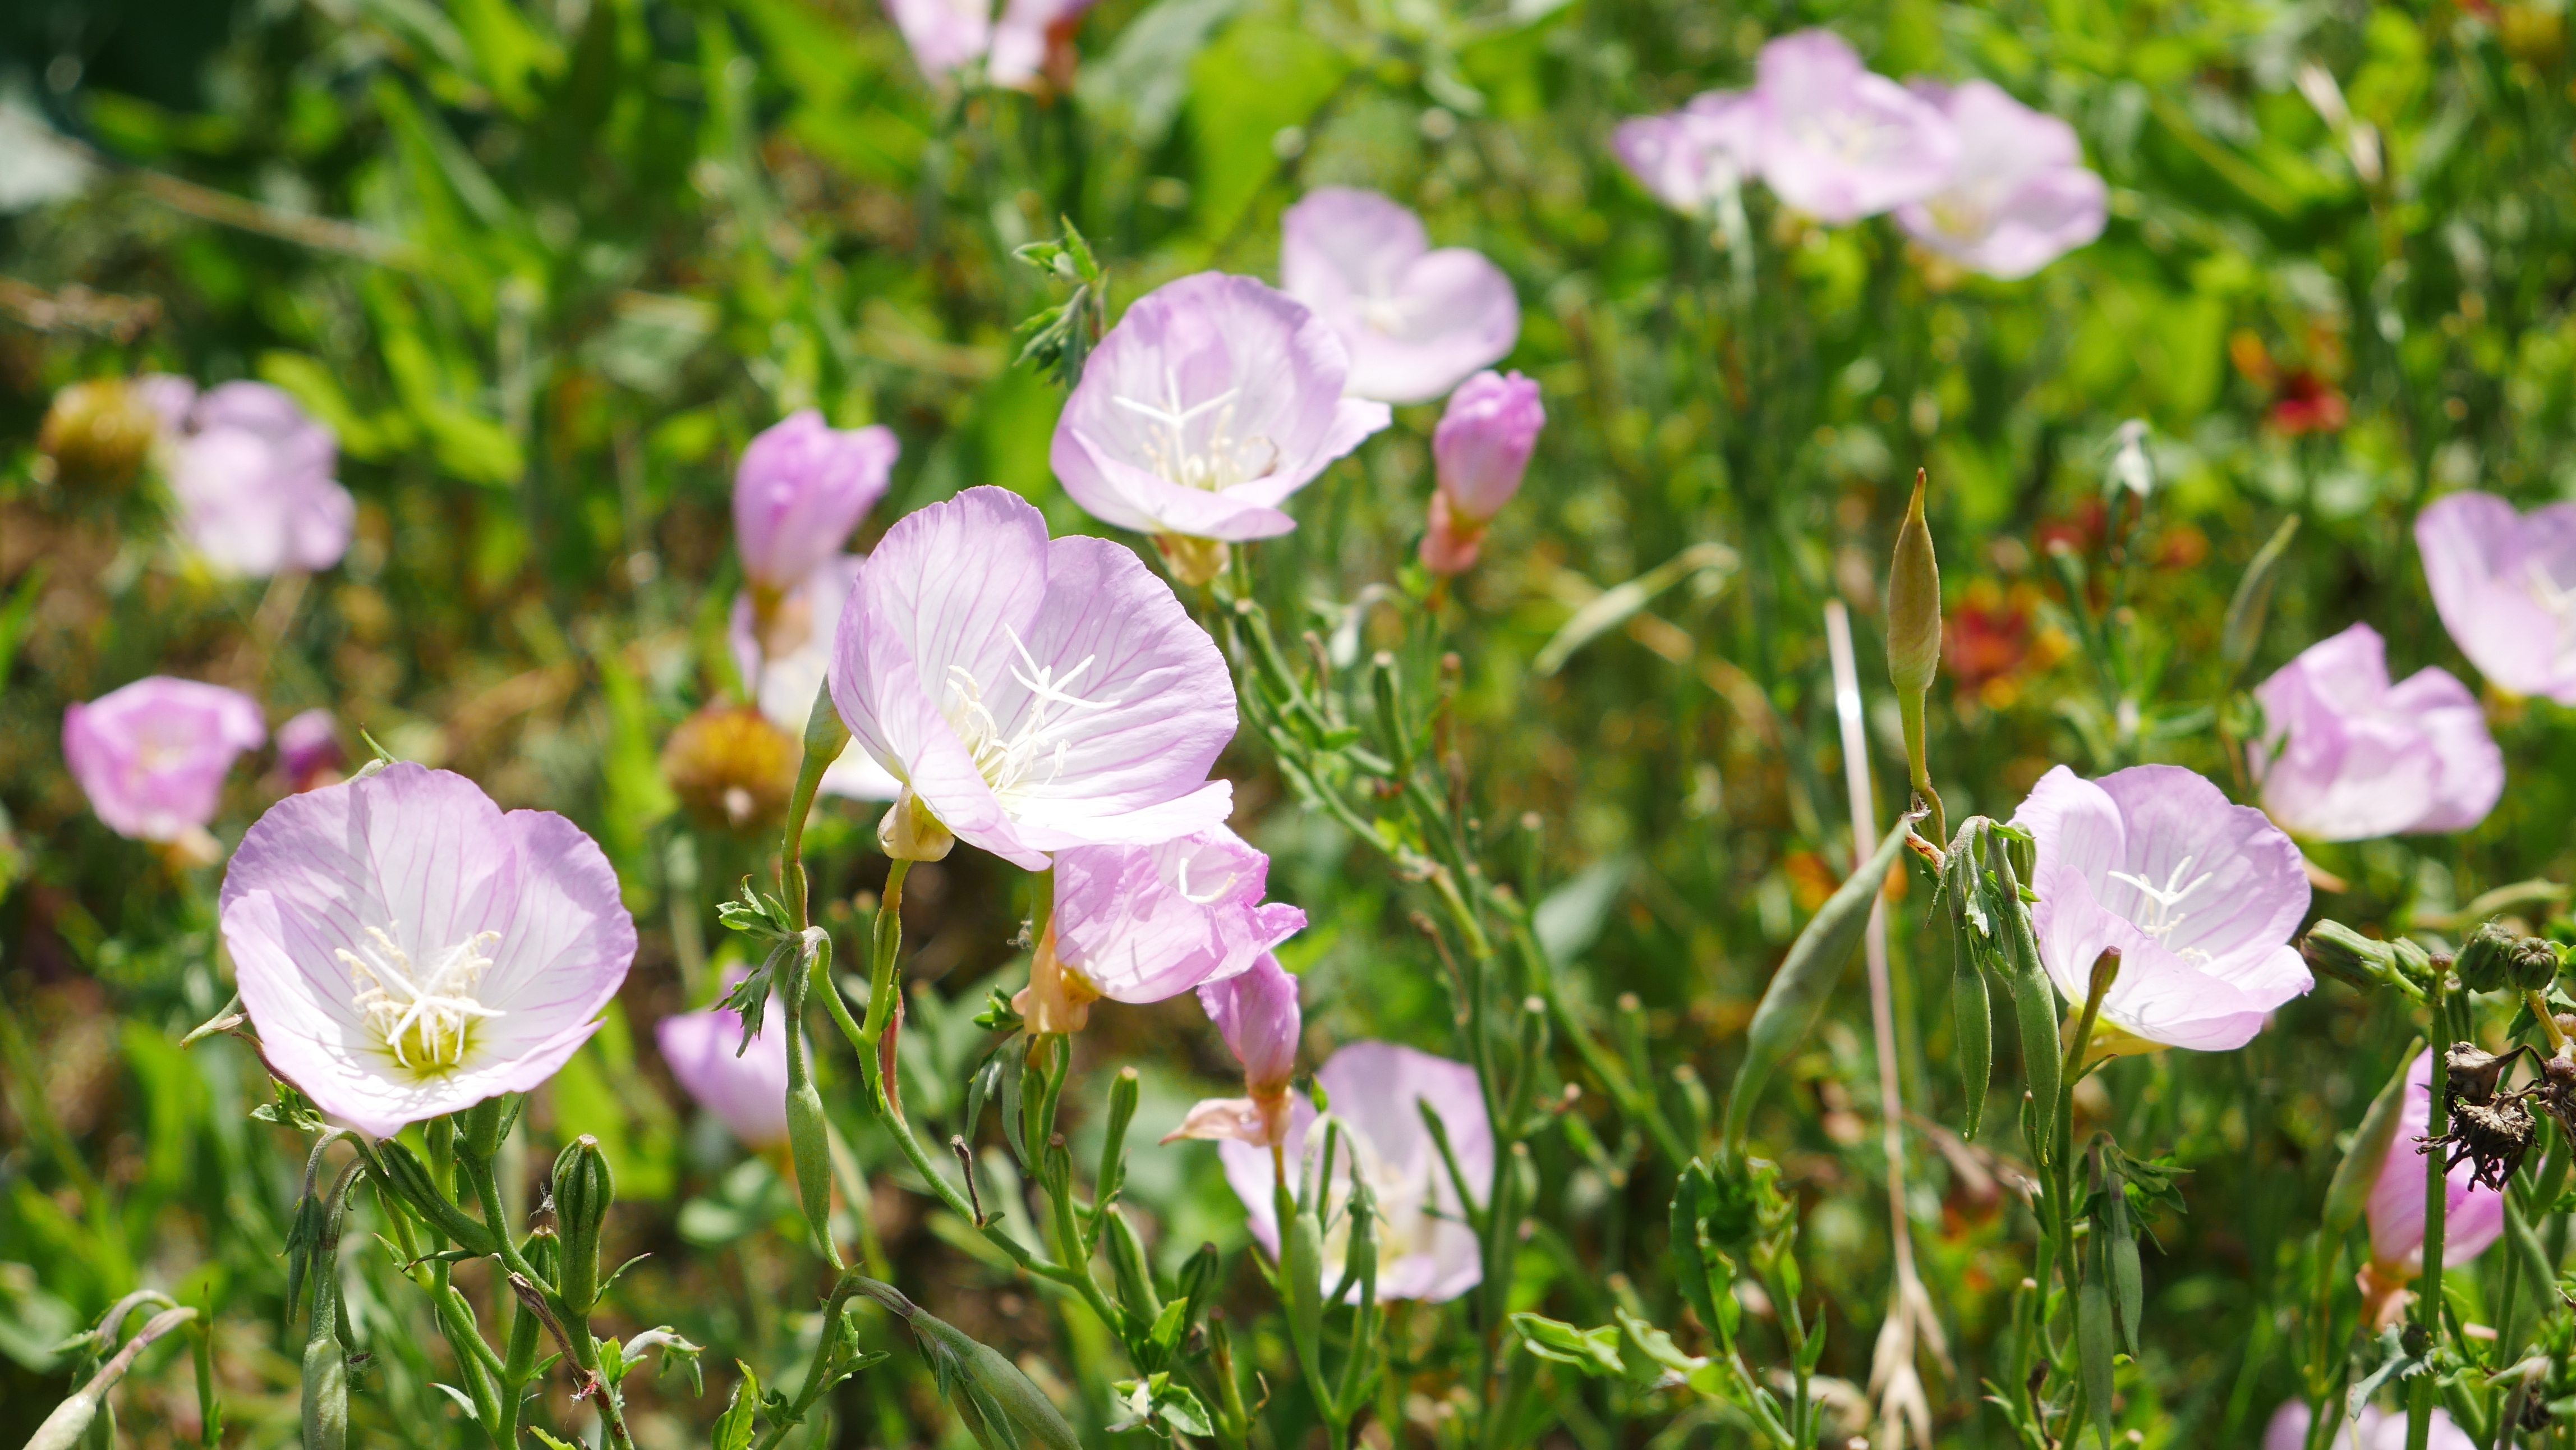
landscape, nature, blossom, plant, meadow, flower, petal, botany, flora, wildflower, flowers, evening primrose, field of flowers, flowering plant, beautiful landscapes, summer landscape, land plant, everlasting sweet pea, pinkladies